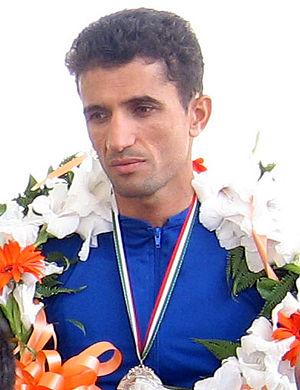
Hossein Askari, né le 23 mars 1975 à Khomein, est un coureur cycliste professionnel iranien. Il a été membre de l'équipe Giant Asia Racing de 2005 à 2007, de l'équipe Tabriz Petrochemical de 2008 à 2013 et de la formation Ayandeh Continental en partie en 2014. Il est notamment quadruple champion d'Asie et quadruple champion d'Iran du contre-la-montre en 2007, 2010, 2011 et 2015.